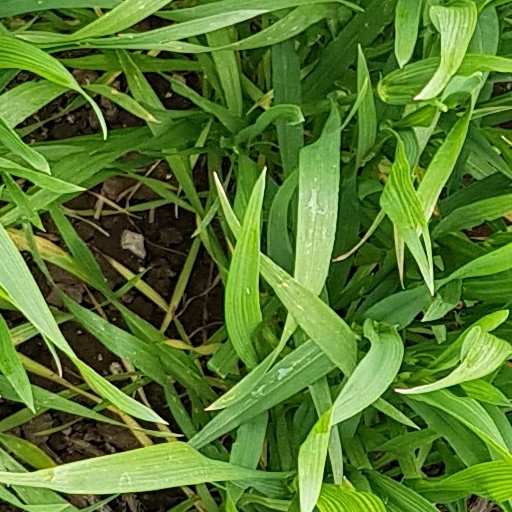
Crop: wheat